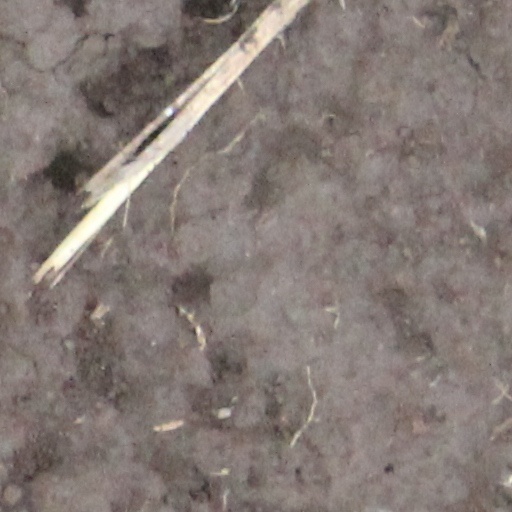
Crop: wheat